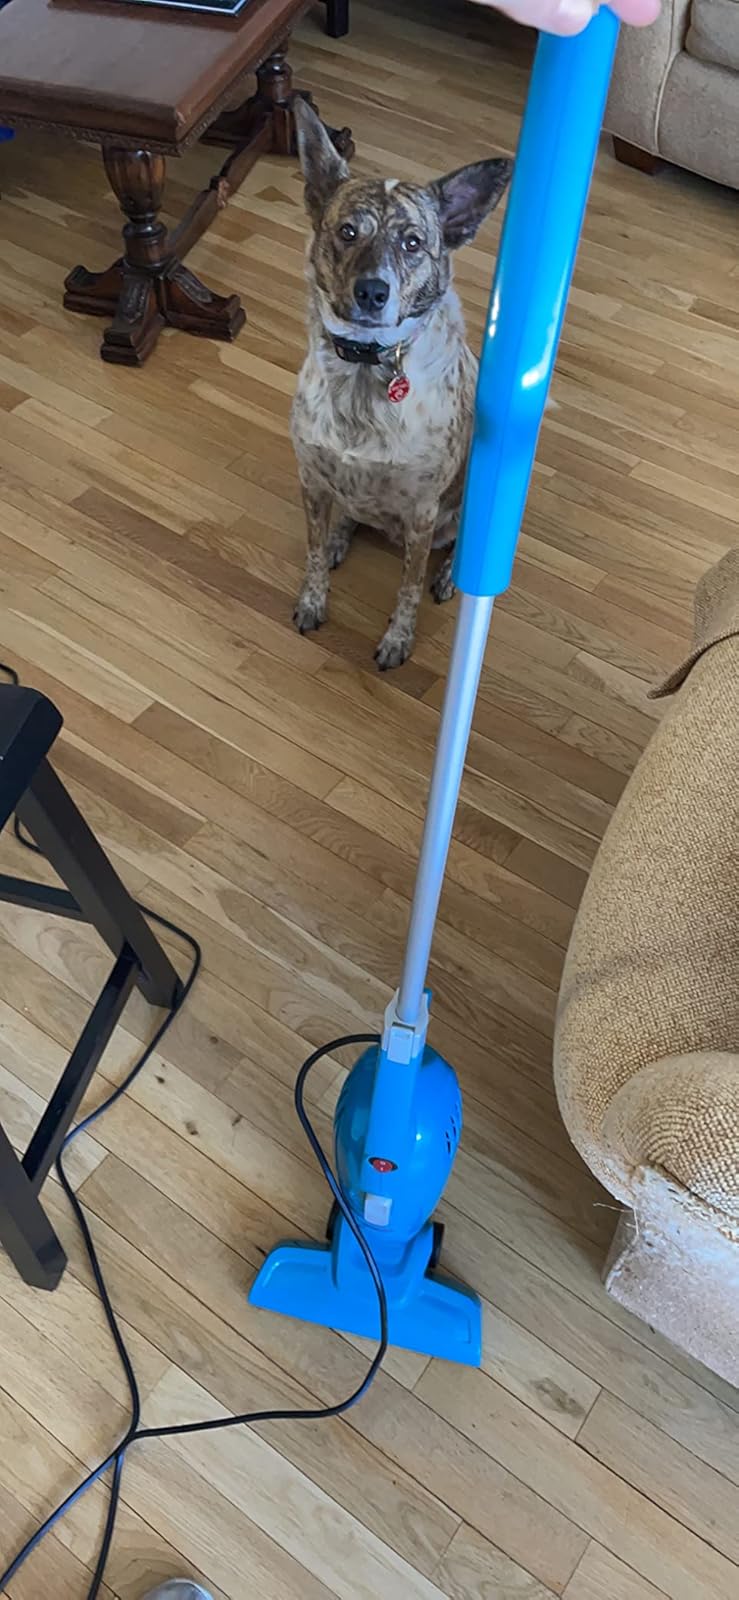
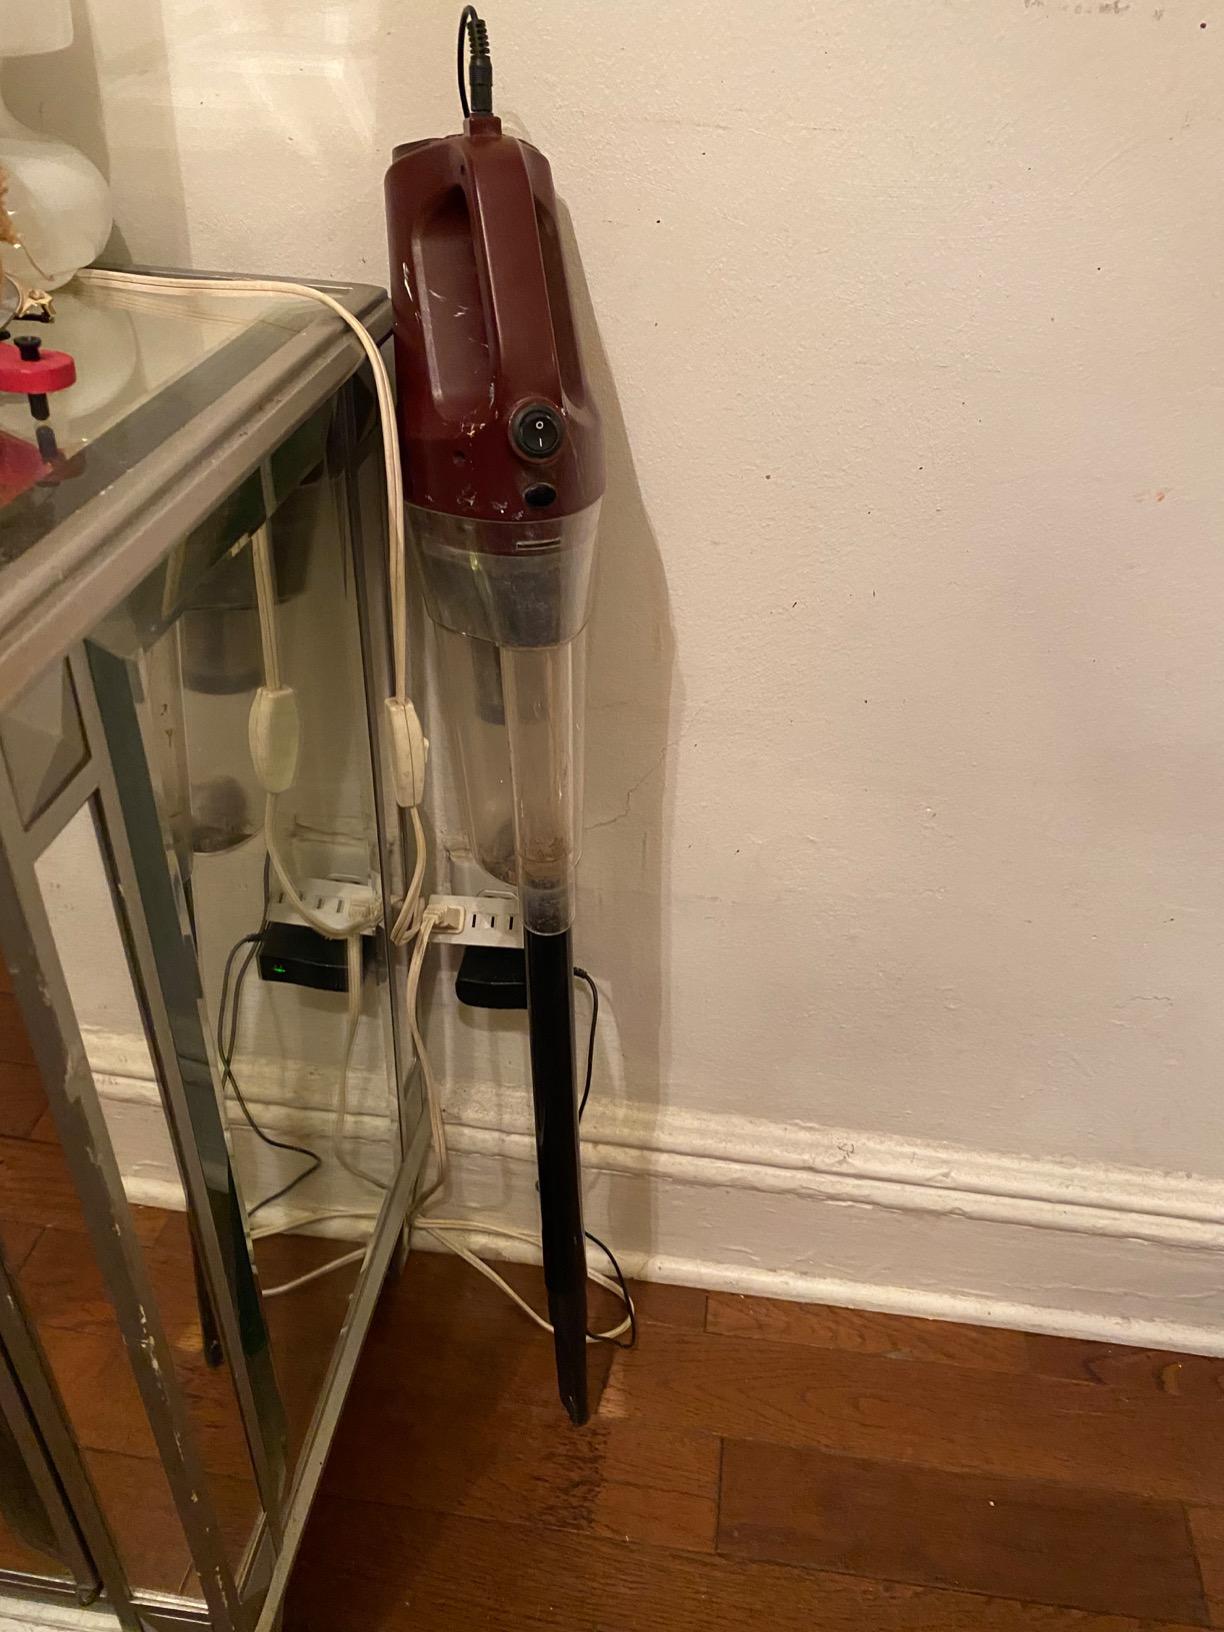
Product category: items_vacuum
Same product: no